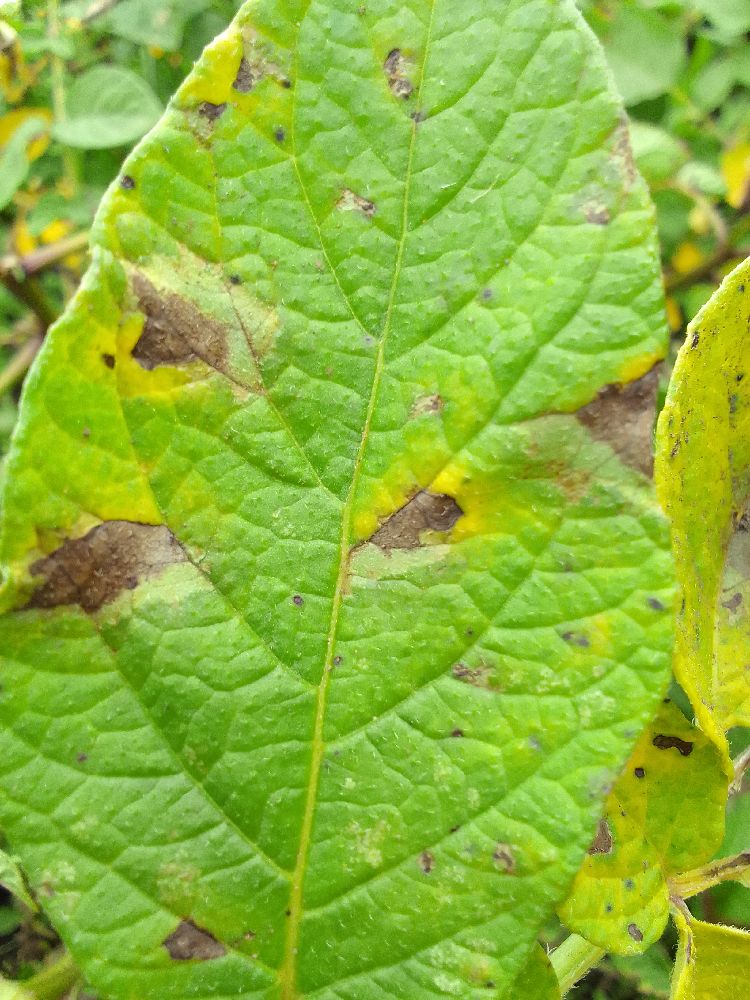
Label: Late blight